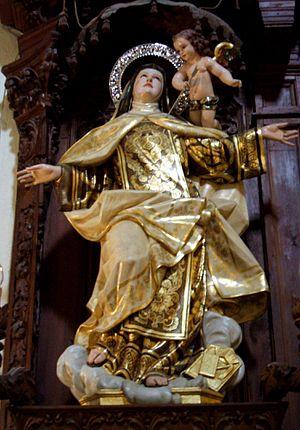
La Transverbération de sainte Thérèse est un événement mystique, relaté par Thérèse d'Avila dans son ouvrage autobiographique : le Livre de la vie. D'après ses biographes, cet événement se serait passé en avril 1560, dans le palais de Doria. À la suite de la publication de la biographie thérésienne, cette transverbération a eu un large impact dans les arts et a donné lieu à de nombreuses représentations artistiques, tant en peinture qu'en sculpture.